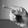
ASL letter: P